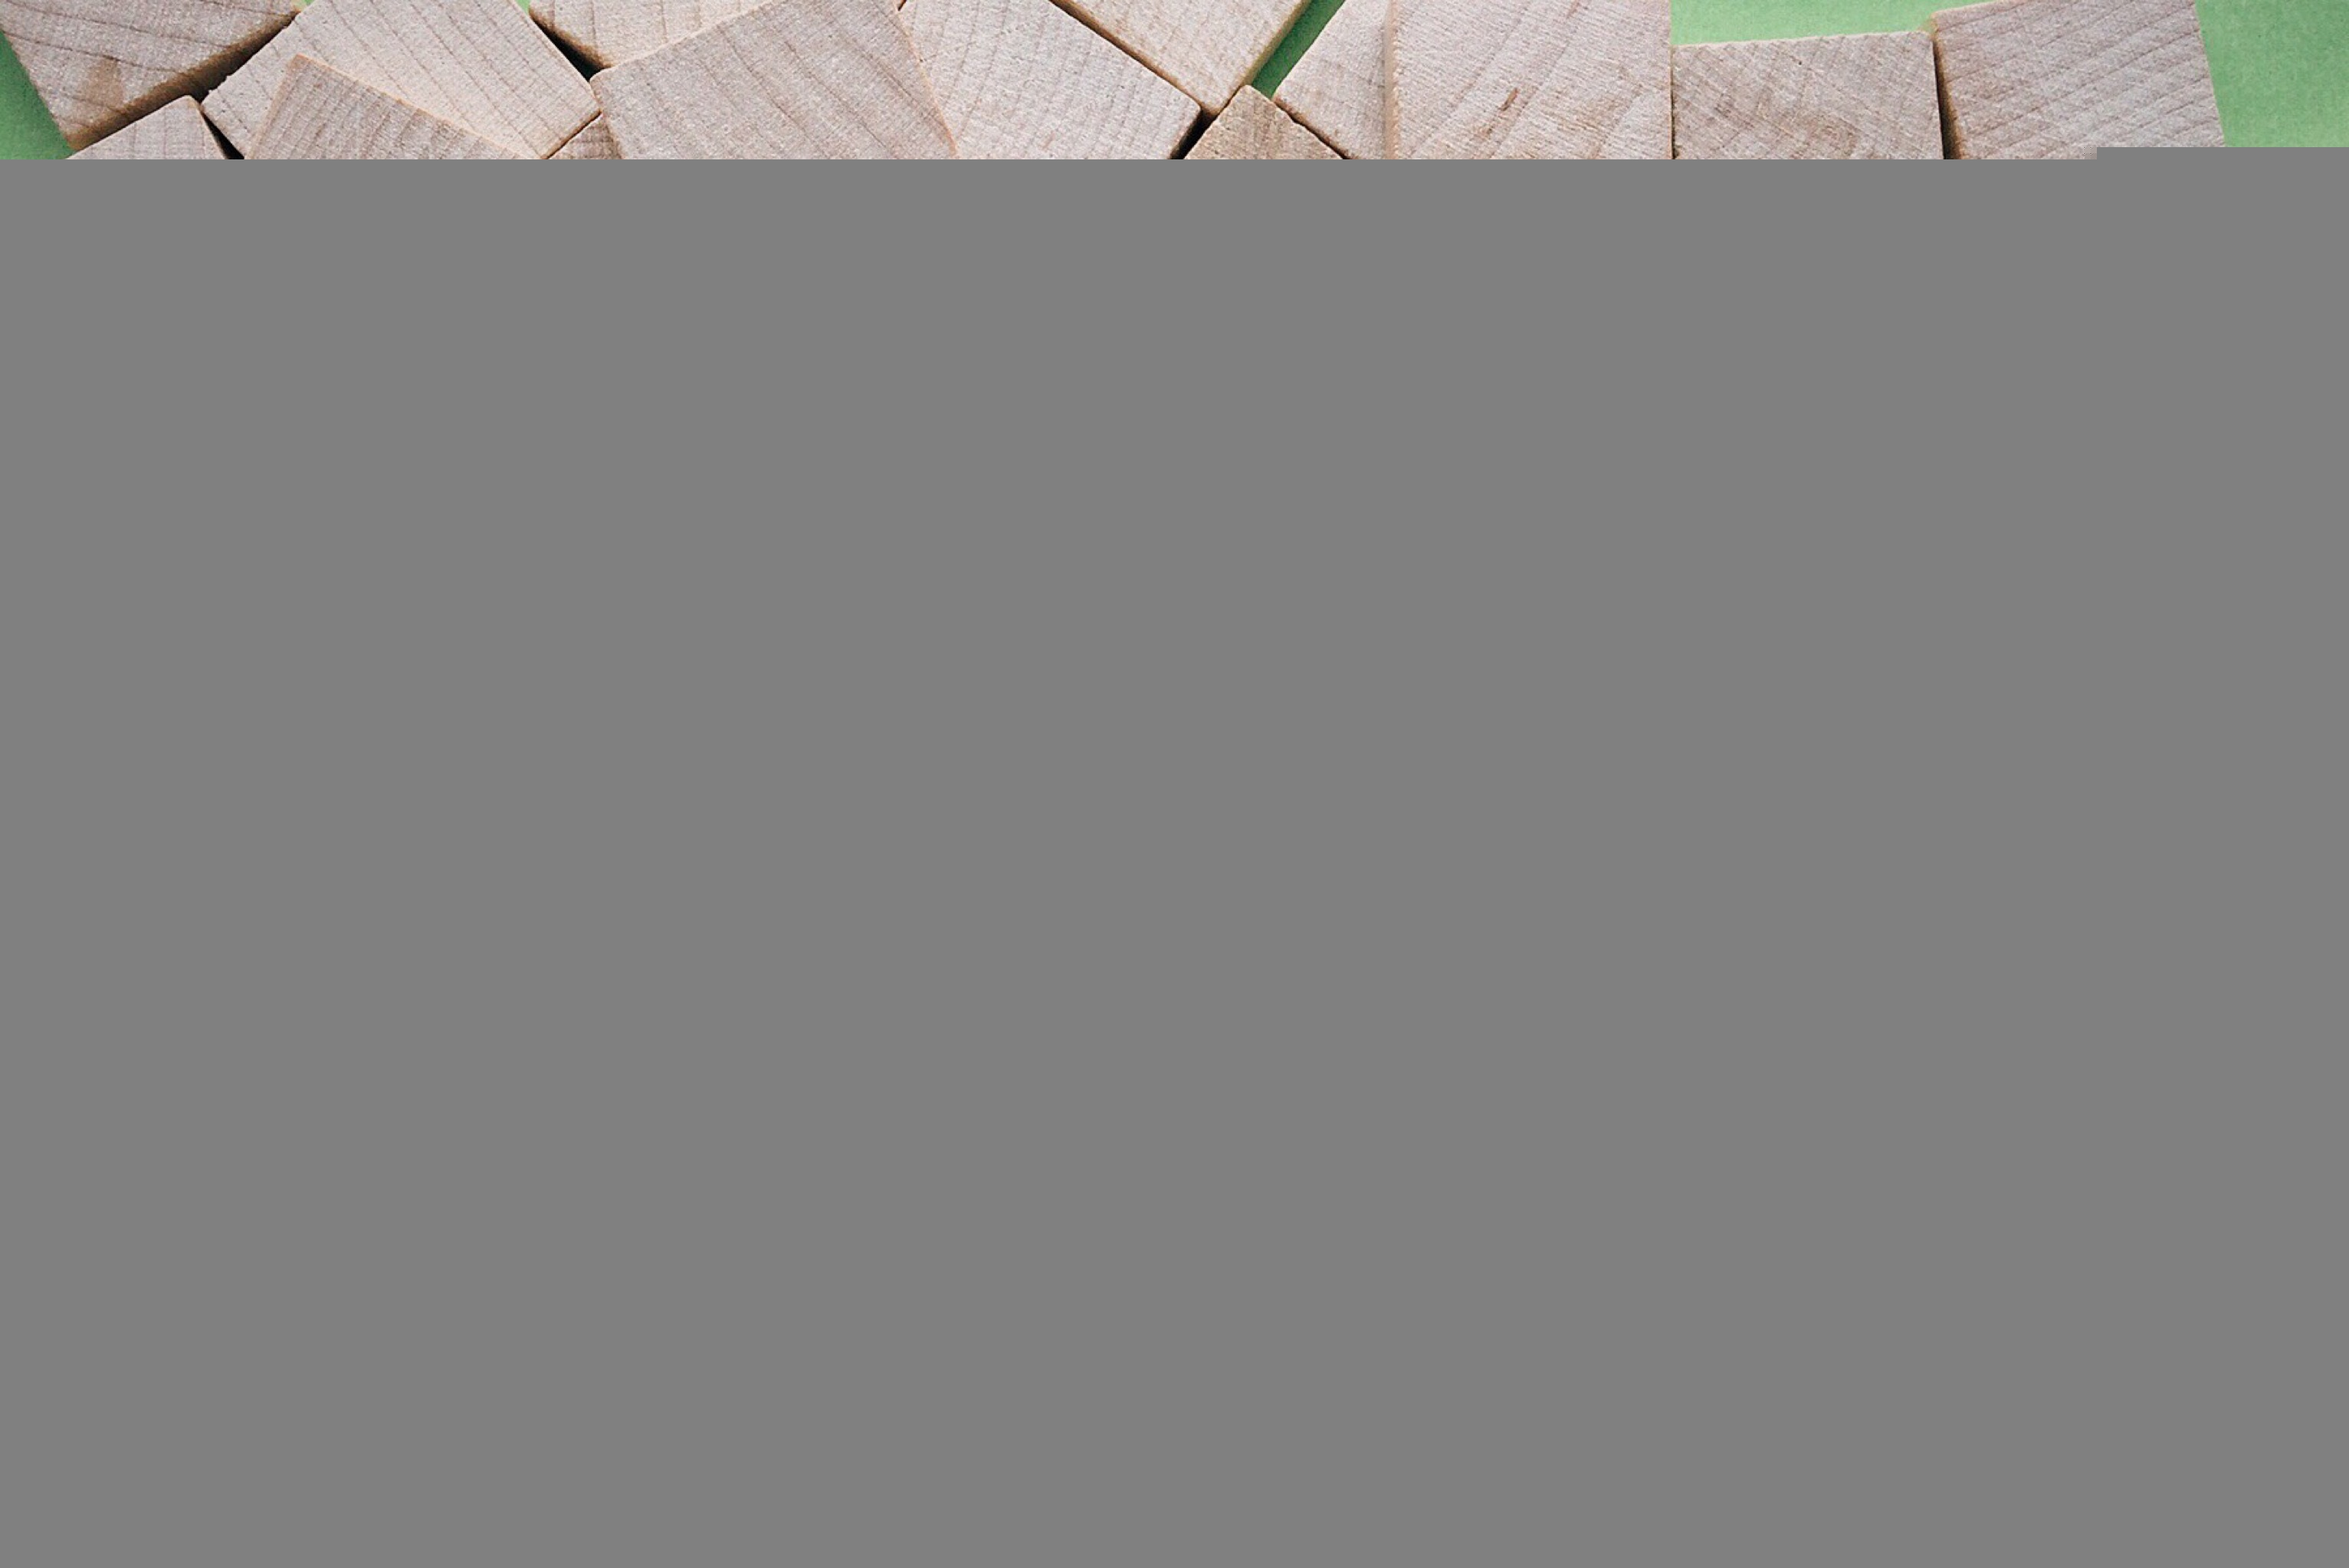
wood, number, holiday, christmas, paper, art, xmas, shape, word letters